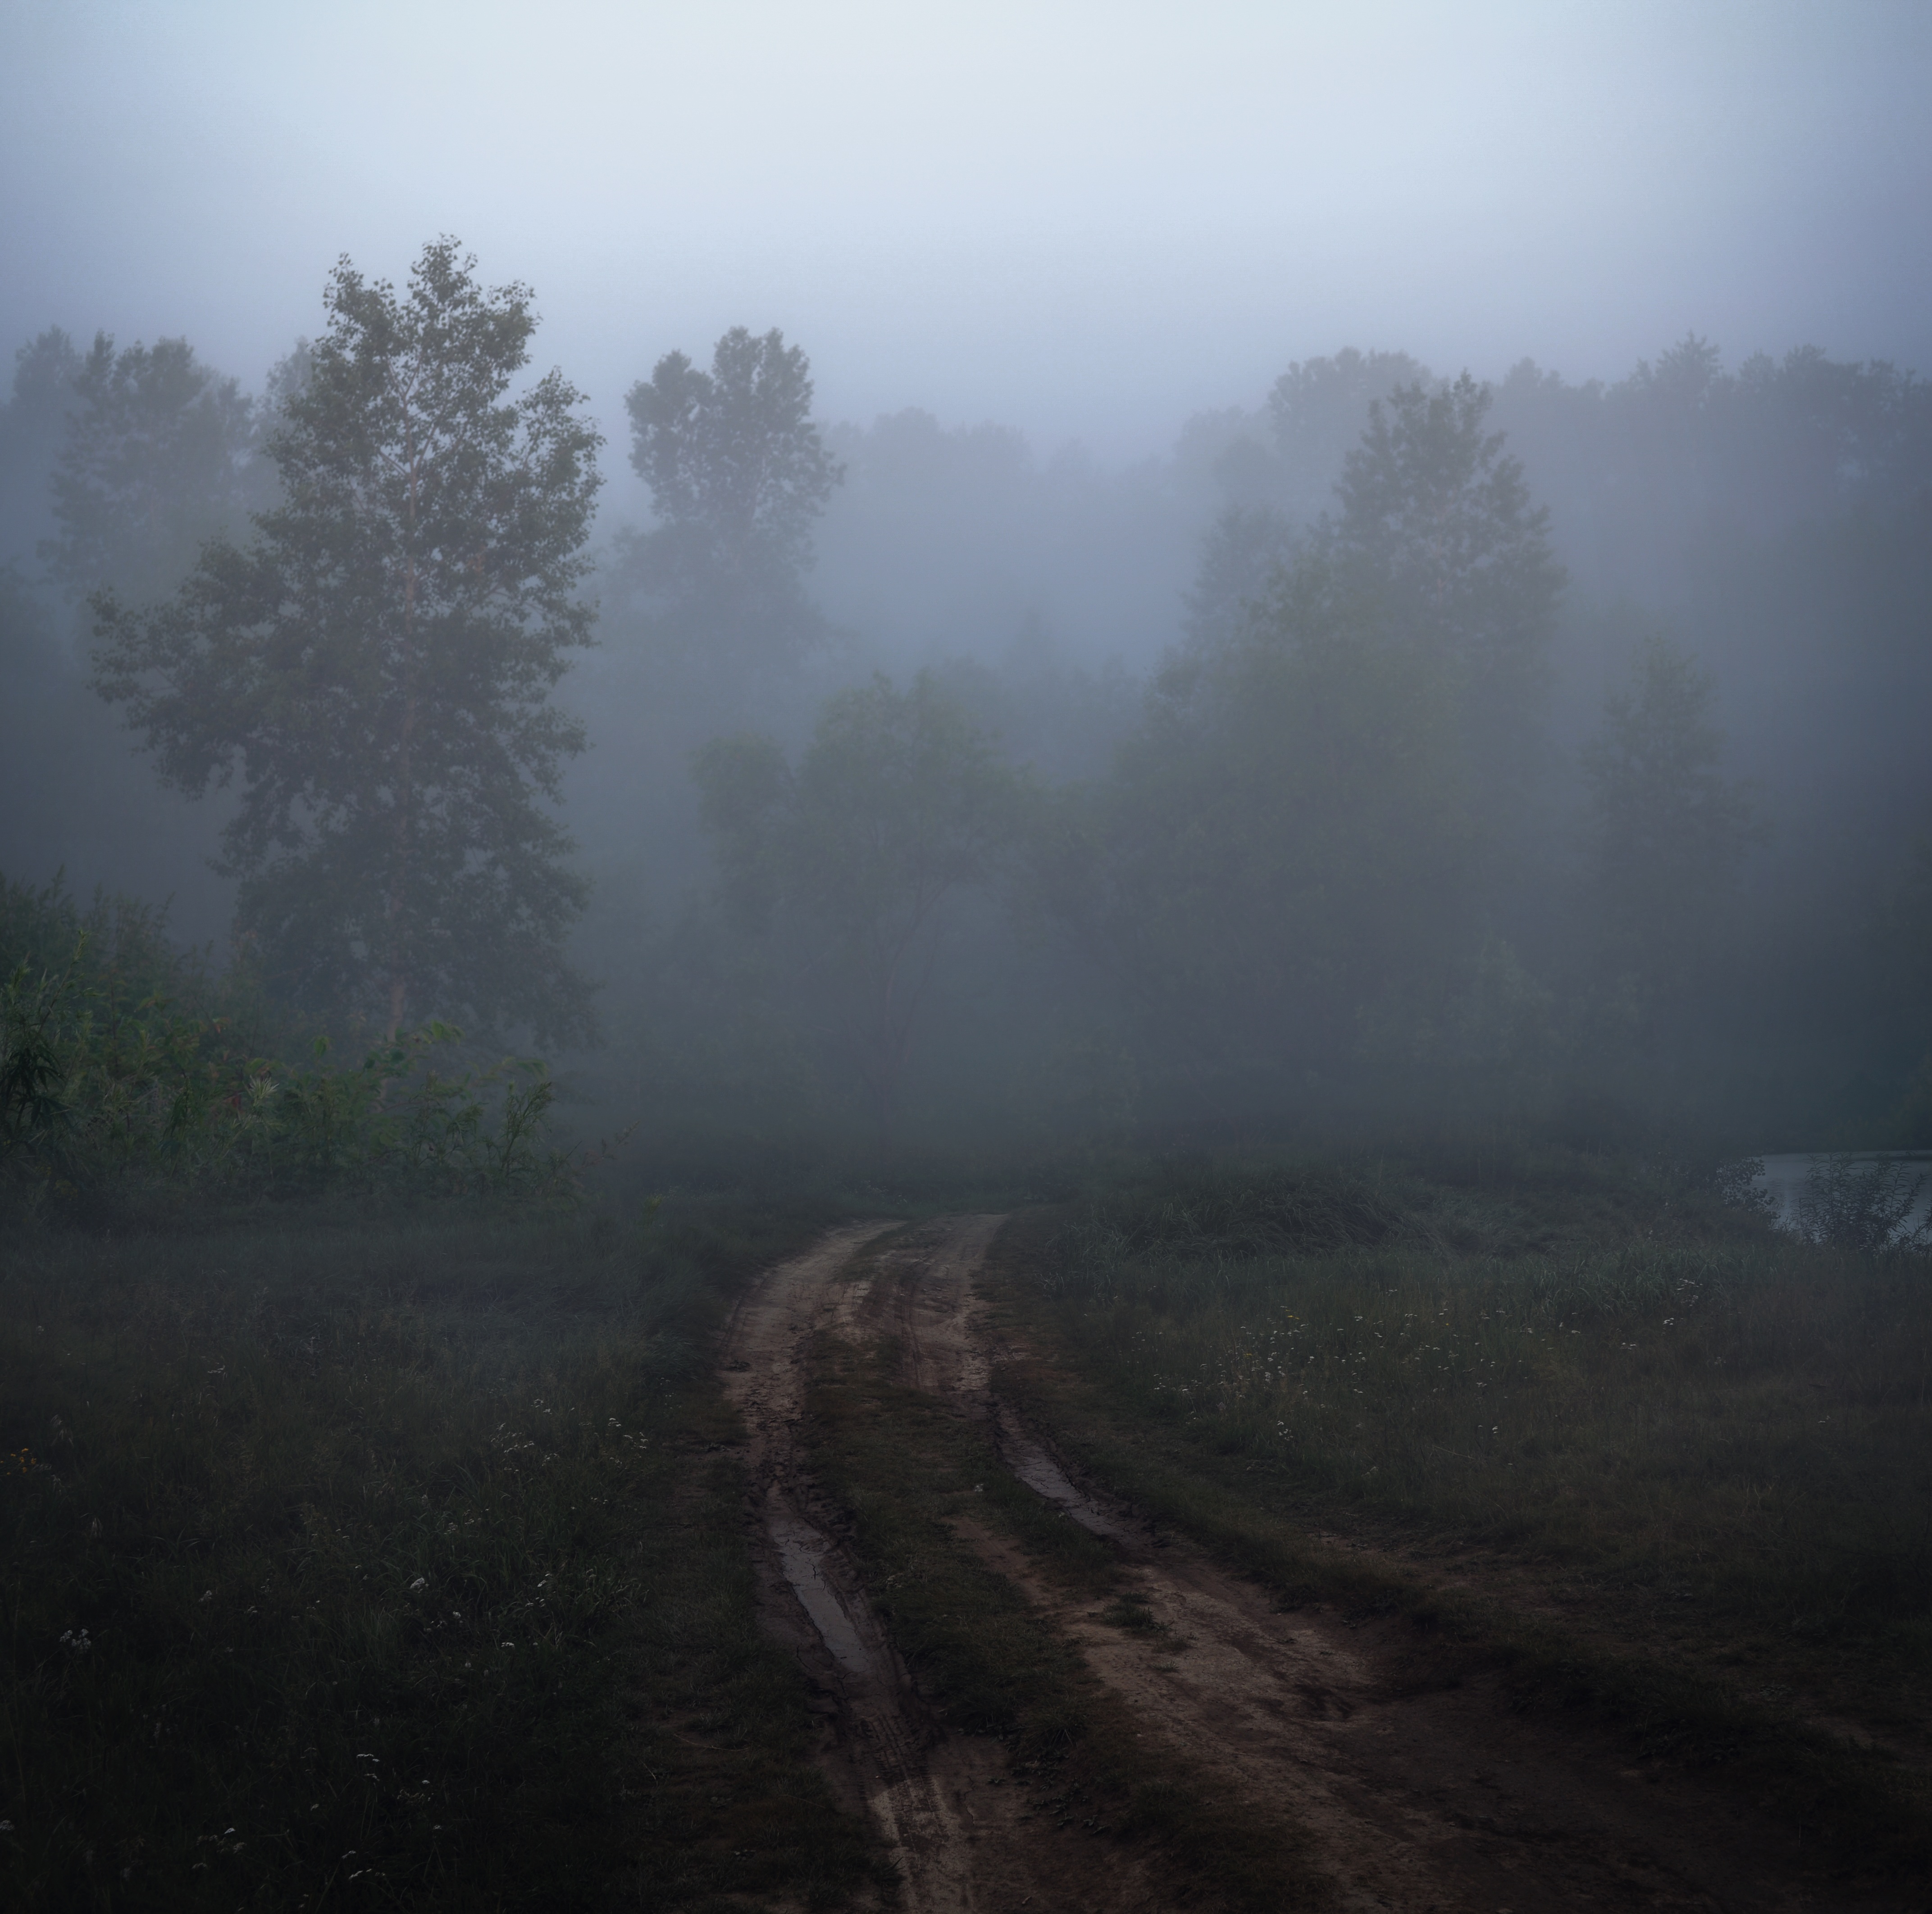
landscape, tree, nature, forest, walking, fog, sunrise, road, mist, hiking, sunlight, morning, hill, old, dawn, atmosphere, mystical, summer, park, weather, haze, fantasy, fairy, drizzle, atmospheric phenomenon